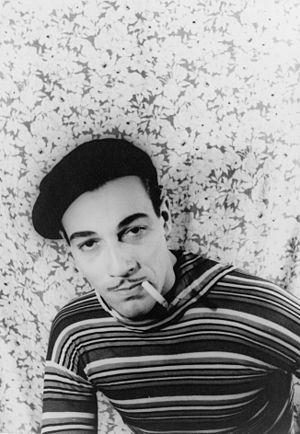
Cesar Romero est un acteur américain, né le 15 février 1907 à New York, et mort le 1ᵉʳ janvier 1994 à Santa Monica.